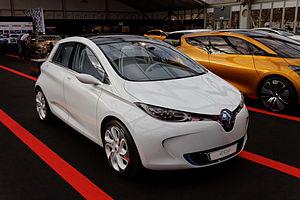
Renault Zoe Preview